Battle of Honey Springs

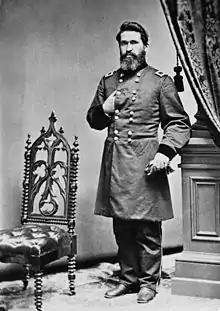
General James G. Blunt (1826–1881)

Honey Springs was a stage stop on the Texas Road before the Civil War. Its several springs provided water for men and horses. The U.S. Army equipped it with a commissary, log hospital, and numerous tents for troops. To prepare for an invasion, in 1863 the Confederate Army sent 6,000 soldiers to the spot. Provisions were supplied from Fort Smith, Boggy Depot, Fort Cobb, Fort Arbuckle, and Fort Washita. However, the Confederates failed to stop a 200-wagon Federal supply train in an engagement known as the Battle of Cabin Creek. The supply train reached Fort Gibson about the same time as General Blunt himself arrived, accompanied by more troops and artillery. Federal forces at the fort totalled only about 3,000 men.